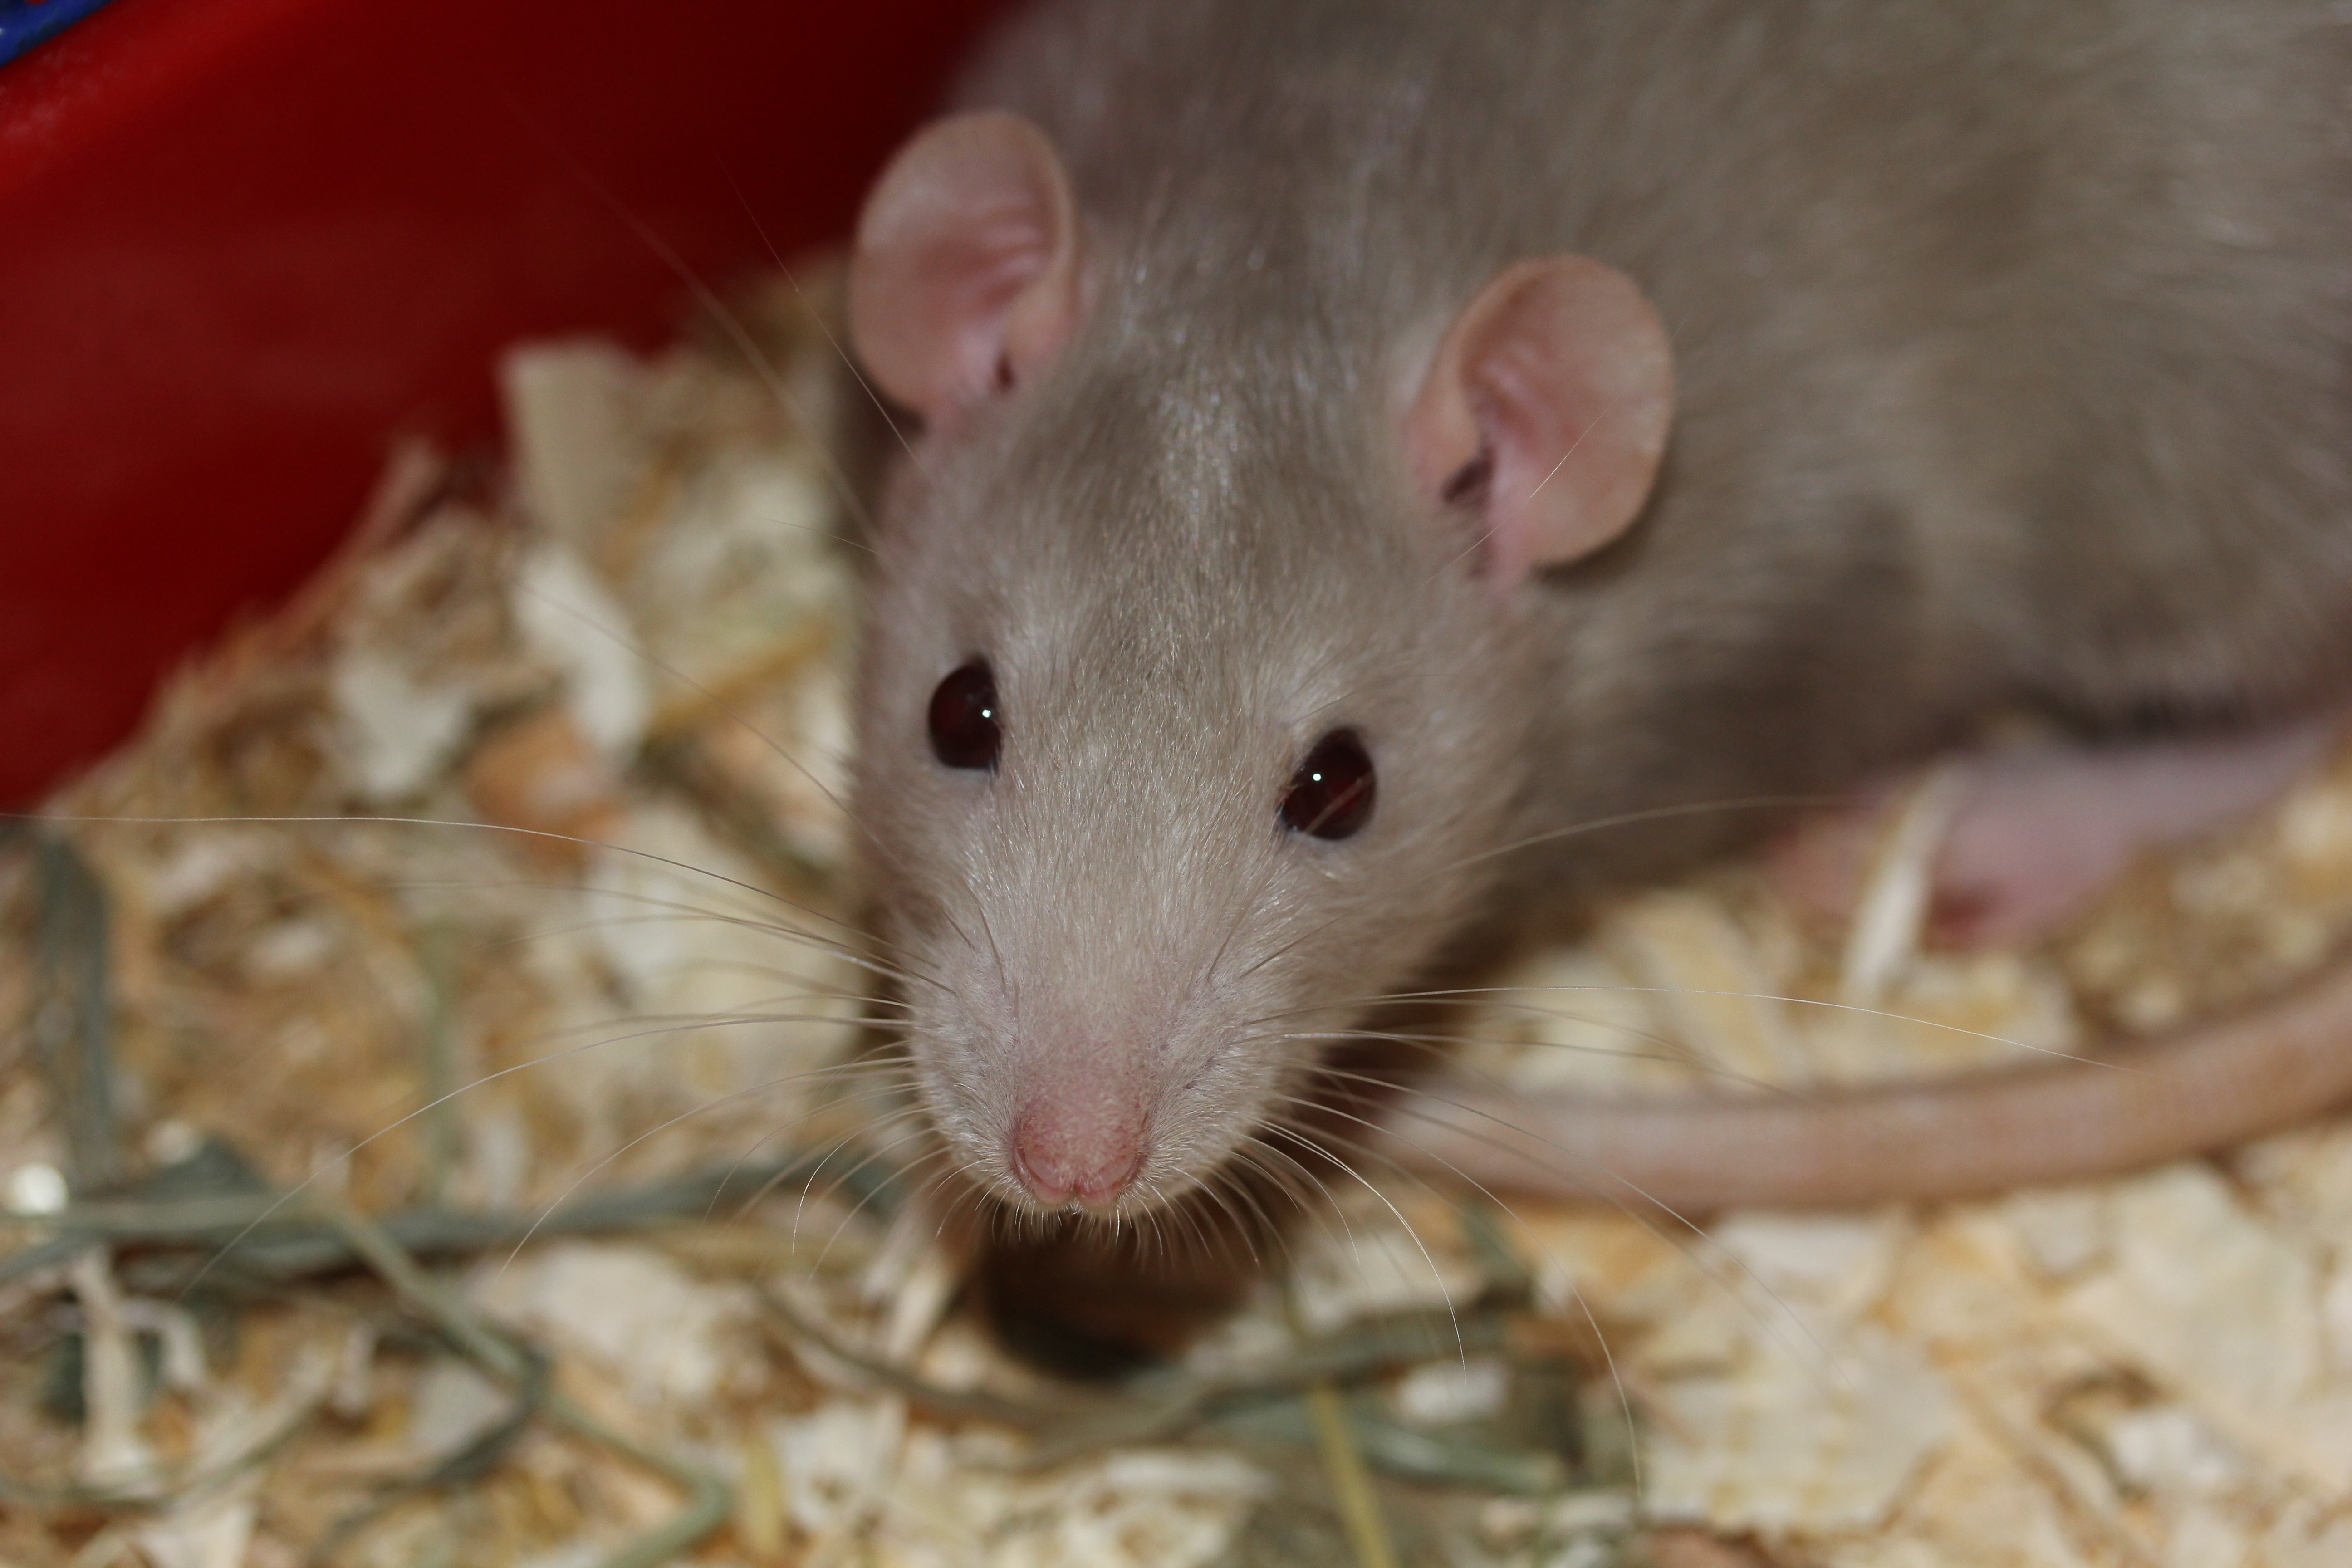
mouse, food, mammal, eat, rodent, fauna, rat, whiskers, vertebrate, pest, curious, gerbil, muroidea, muridae